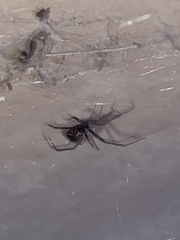
Species: Lactrodectus_hesperus